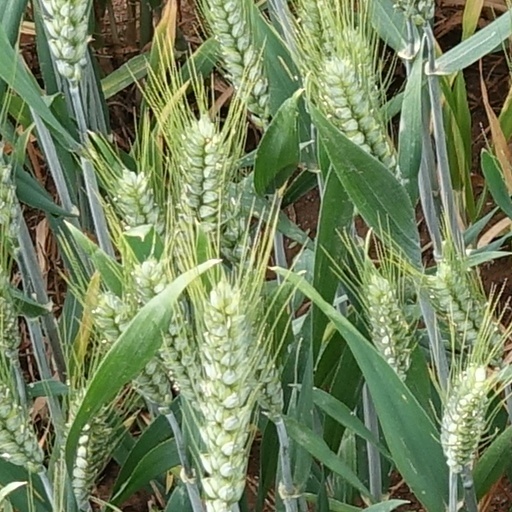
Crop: wheat